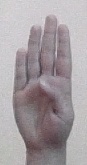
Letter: kaaf